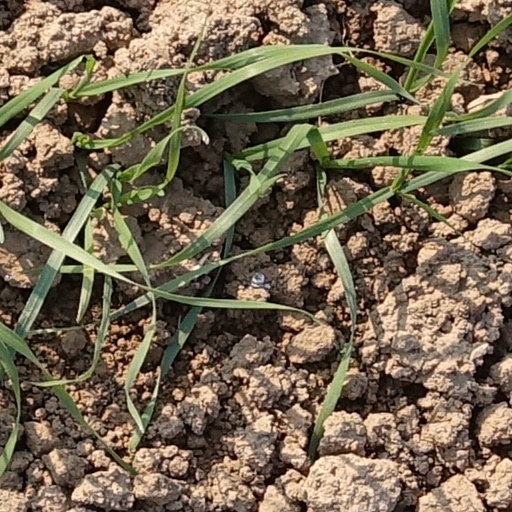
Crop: wheat